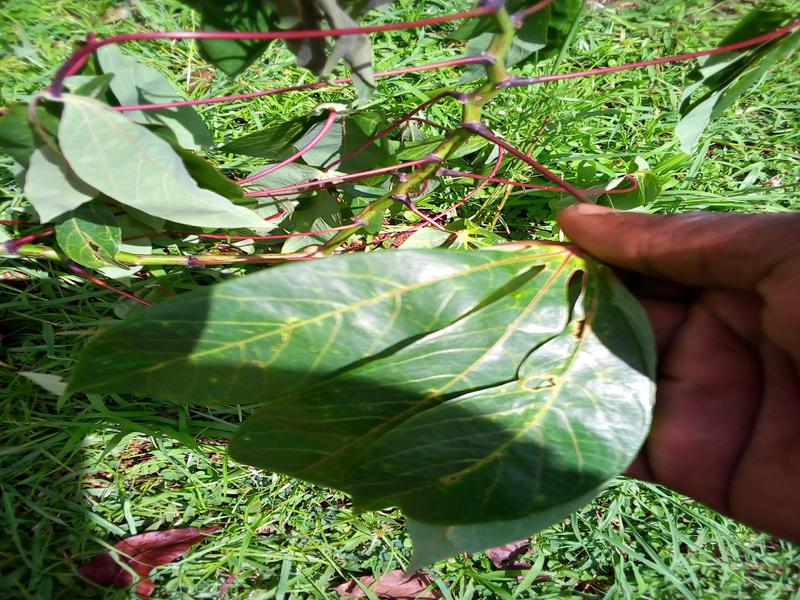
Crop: cassava
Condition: healthy